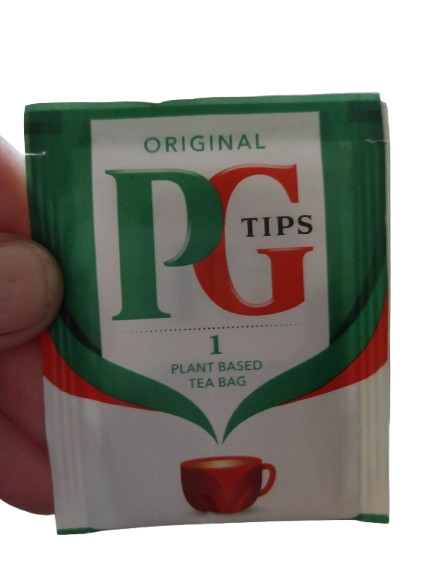
Waste category: trash